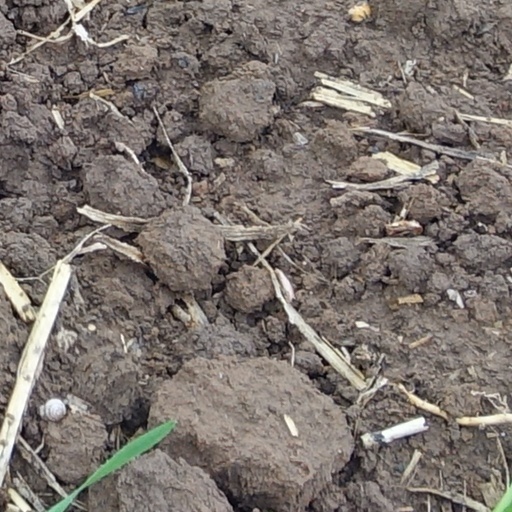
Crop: wheat